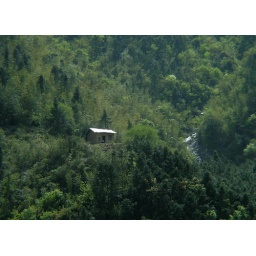
house in mountains 2